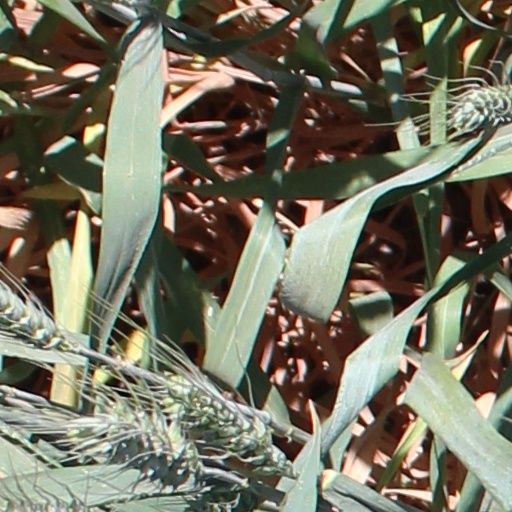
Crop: wheat